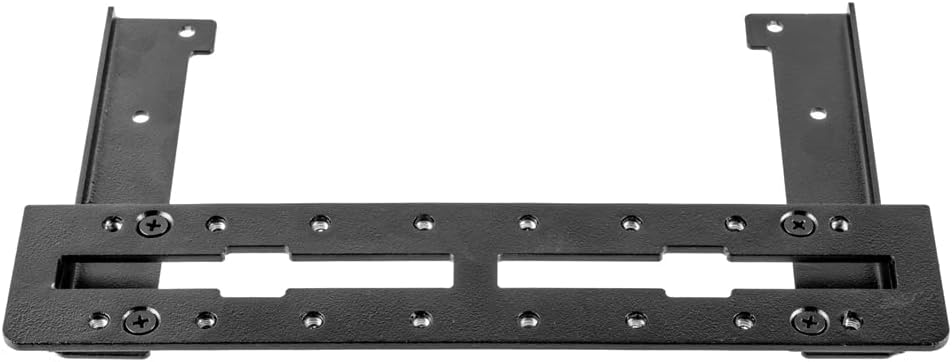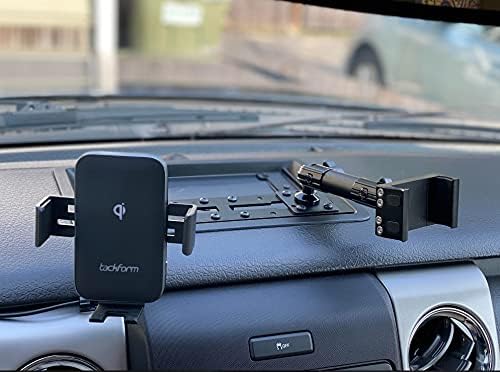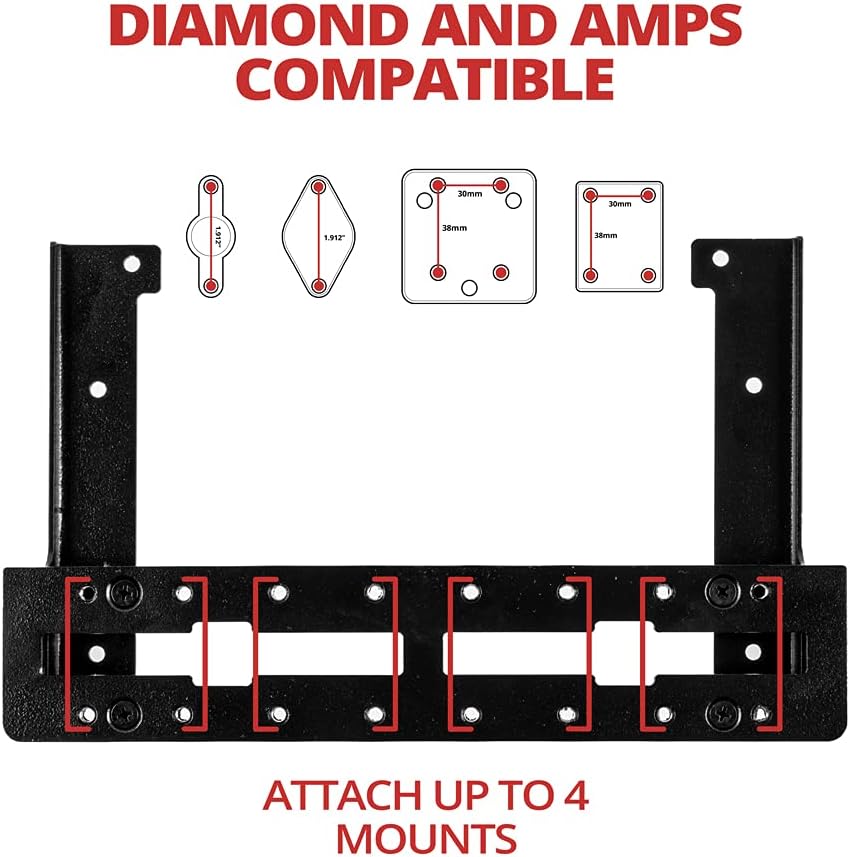
Fast Track™ Phone and Tablet Dashboard Mount Bracket | Compatible with Ford F-150 - 12th Gen (2009 to 2014) - AMPS Base, Diamond Base and Fast Track Compatible
Category: Cell Phones & Accessories
2009 to 2014 Ford F-150 - 12th Gen Fast Track Plus™ Dashboard Device Bracket All Metal Construction - Thick gauge steel for a more stable mounting platform when mounting multiple devices. Press-fit threaded inserts - Stop fumbling with nuts when installing your AMPS brackets. Press-fit threaded inserts reduces your install time by 80%. Custom fit - While most competitors are out their cutting corners to produce a product only to come up short when it comes to having an OEM-fitment. We laser scan the dashes prior to development to produce a dash bracket that fits 100% of the dash for that OEM custom look. Fast Track PlusInstalled using screws or adhesive, the Fast Track bracket can hold all of your devices securely under all driving conditions. ™Dash Bracket Laser-cut steelPrecision laser-cut steel mounting base, laser fit specific to your vehicle dashboard. Powder-coated finishThe black powder-coated finish complements the factory look and feel of your vehicle. The Fast Track Plus The innovation comes in the form of two different mounting options. First, it offers four industry-standard AMPS hole pattern mounting locations. In addition, it has two sections of Tackform’s Fast Track The two different mounting options allow you to fully customize the accessory and device layout of your vehicle. We have a variety of pre-built kits that are ready to attach to this bracket as well as over 50 different components that can be mixed and matched for a fully customized setup.
Features: REAL FACTORY FITMENT FOR A BETTER LOOK - We laser scan the dashboard for precise measurements to ensure a factory look and feel. The Fast Track Bracket is then Laser Cut, Formed and Powder Coated right here in Addison, IL, USA. Notice the edge-to-edge fitment of our Fast Track Bases. | UNIVERSAL AMPS MOUNTING PATTERN OFFERS MORE OPTIONS - This bracket has Press fit threaded inserts making installing your AMPS Mounts a breeze. No need to fumble with nuts or uninstall your dash bracket to add, or move your mount, unlike many of the competitors out there. | HUGE ECOSYSTEM OF PREMIUM ADD-ONS - Tackform offers a huge ecosystem of premium components including but not limited to Phone, tablet, GPS, CB Microphone, Action Cameras, Wireless Chargers and more. | BETTER INSTALL OPTIONS - Self Tapping Screw, Nut / Bolt, and Semi-Permanent 3m Adhesive Install options available. This allows you to install this product quickly and easily without having to remove your dash panels. Dash removal necessary for nut and bolt install but not required. | COMPATIBILITY – This bracket is compatible with Ford F-150 - 12th Gen (2009 to 2014)